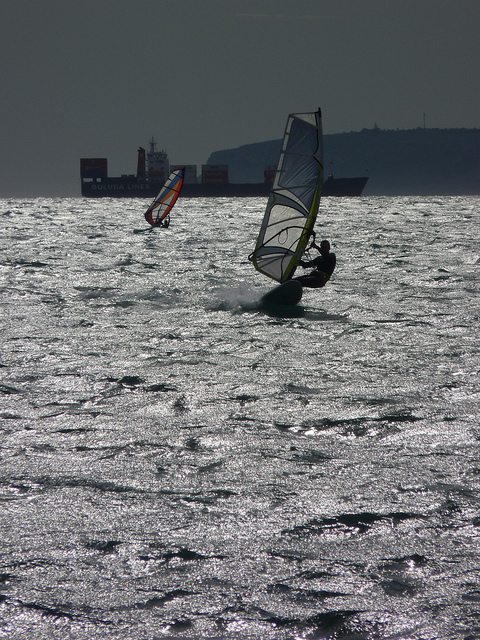
Some people water sailing on a lake and a boat.